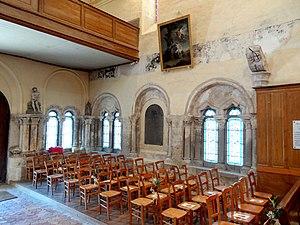
Intérieur de l'église - voir titre.
L'église Sainte-Madeleine est une église catholique paroissiale située à Trie-Château, commune du Vexin français, dans le département français de l'Oise et la région Hauts-de-France. Organisée tout en longueur, elle se compose d'un narthex roman tardif des années 1160 ; d'une nef unique romane des alentours de 1100 ; et d'un chœur gothique de deux travées d'une centaine d'années plus récent. Le narthex, avec sa façade à la décoration exubérante, et son ancien portail latéral nord également richement décoré, constitue l'une des œuvres romanes les plus extravagantes dans le Vexin. Il est souvent comparé au croisillon nord de l'église Saint-Étienne de Beauvais. Or, seulement le rez-de-chaussée est authentique, exceptés certains éléments abîmés refaits pratiquement à l'identique au cours de la restauration des années 1860/67. Les parties hautes sont une création néo-romane imaginée par l'architecte Aymar Verdier. À l'intérieur, le narthex a été remanié, ou bien n'a jamais été achevé, car il n'est pas voûté, et des doutes sont permis que cela ait jamais été le cas.